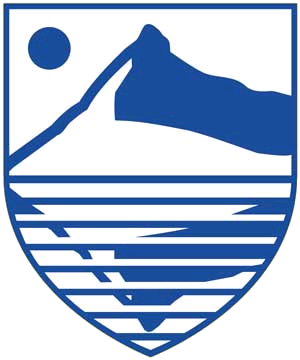
Súðavíkurhreppur est une municipalité située sur la côte nord-ouest de l'Islande.